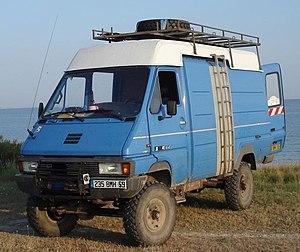
Renault B90 4x4 véhicule ex EDF
À la fin des années 1980, Renault Véhicules industriels sort la gamme B en version à quatre roues motrices.